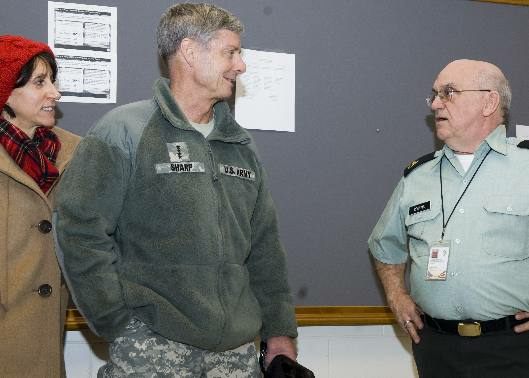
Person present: Yes